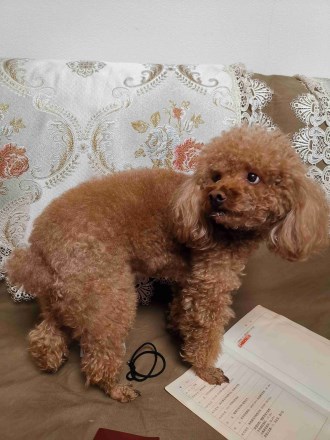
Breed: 7449-n000128-teddy